Maiella National Park

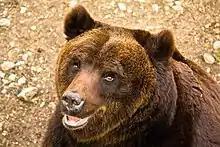
Marsican brown bear

Maiella National Park is located in the provinces of Chieti, Pescara and L'Aquila, in the region of Abruzzo, Italy.